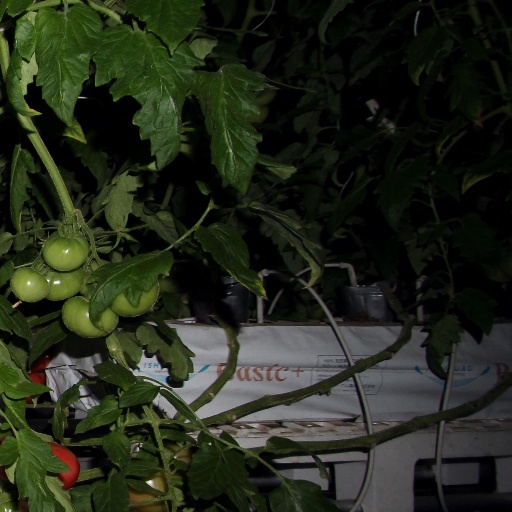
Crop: tomato